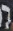
Number: 7